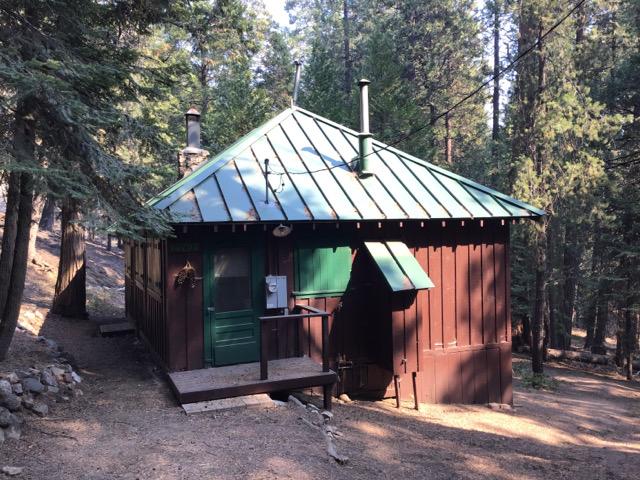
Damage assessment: no_damage